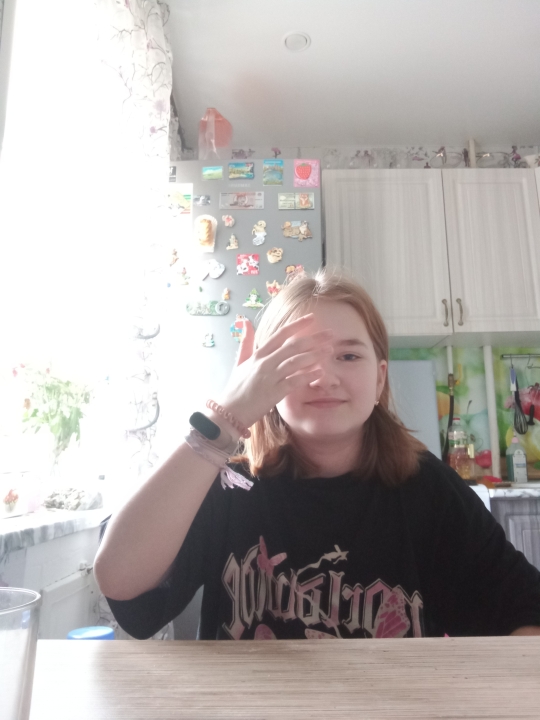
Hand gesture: no_gesture